Pedro de Villagra

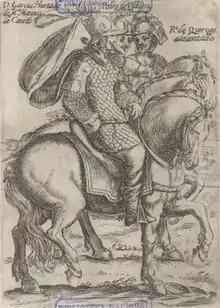
From left to right: García Hurtado de Mendoza, Pedro de Villagra and Rodrigo de Quiroga in an illustration by Alonso de Ovalle

Pedro de Villagra y Martínez (1513 in Mombeltrán, Ávila Province – September 11, 1577 in Lima) was a Spanish soldier who participated in the conquest of Chile, being appointed its Royal Governor between 1563 and 1565.